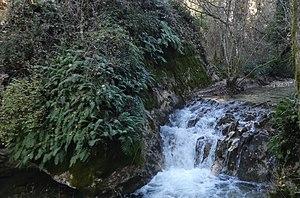
Aigue Brun partie Sivergues après de fortes pluies en décembre 2019
Sivergues est une commune française, située dans le département de Vaucluse en région Provence-Alpes-Côte d'Azur.